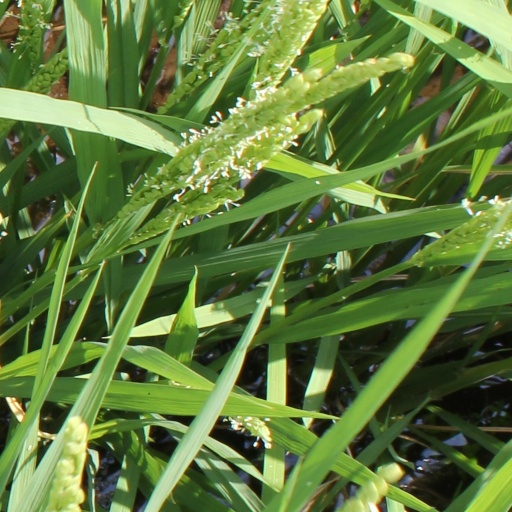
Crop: rice